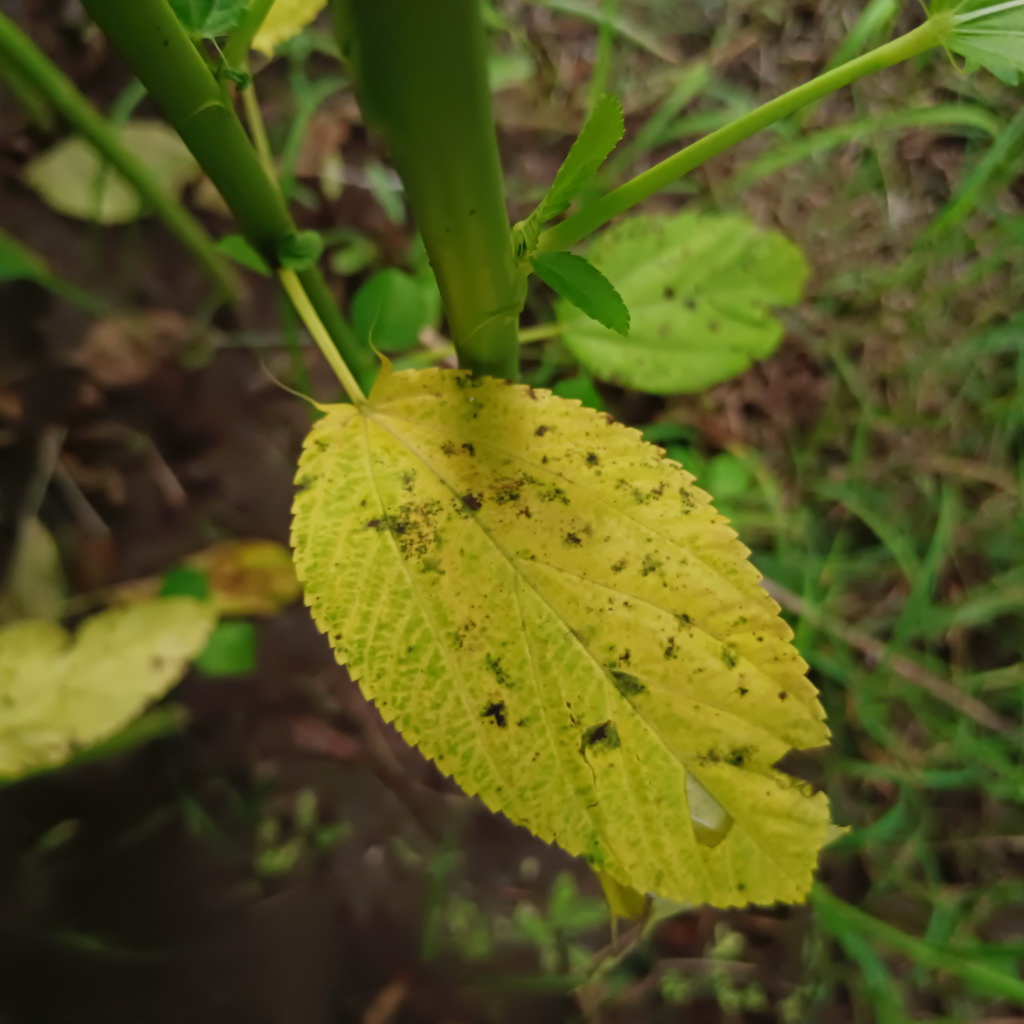
Label: Mosaic